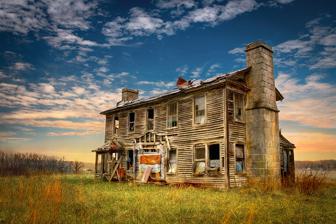
Building: Bates-Geers House
Country: United States of America
Year built: 1840
Historic house in Missouri, United States United States historic place Bates-Geers House U.S. National Register of Historic Places Show map of Missouri Show map of the United States Location East of Plata on Slabtown Rd., near Plato, Missouri Coordinates 37°32′54″N 92°6′42″W / 37.54833°N 92.11167°W / 37.54833; -92.11167 Area 0.1 acres (0.040 ha) Built c. 1840 ( 1840 ) Architectural style Greek Revival NRHP reference No. 82003159 Added to NRHP September 23, 1982 The Bates-Geers House , also known as Geers House , is a historic home located near Plato , Texas County, Missouri . It was built about 1840, and is a two-story, five-bay, Greek Revival style frame dwelling with a rear ell.  It sits on a sandstone foundation and features massive sandstone end chimneys. Bates-Geers house. Texas county Missouri It was listed on the National Register of Historic Places in 1982. References